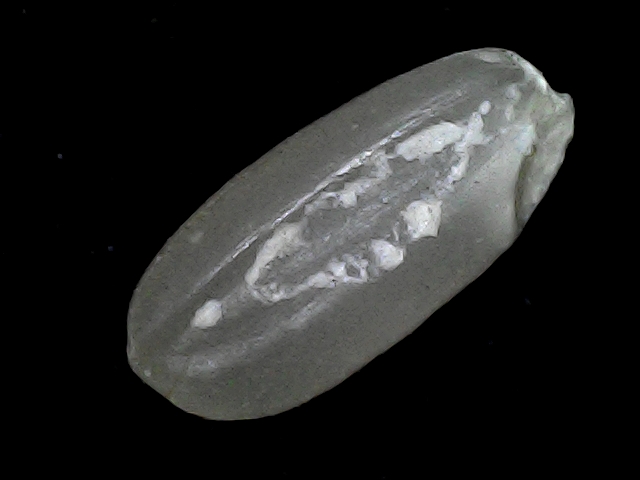
Rice variety: BD52